Spirit of the American Range

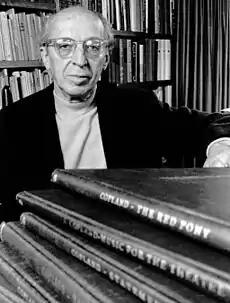
The recording features composer Aaron Copland's Symphony No. 3.

"The Incredible Flutist" (1938), Piston's only composition for the stage, received its premiere at Symphony Hall on May 30, 1938 by the Boston Pops under Arthur Fiedler. The performance featured work by dancer-choreographer Hans Wiener and his ballet company. The ballet is about residents of a small village becoming enchanted by a flutist affiliated with a traveling circus.